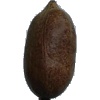
Label: nut_pecan